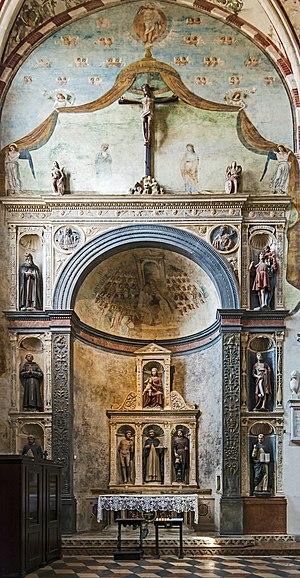
L'église Sant'Anastasia est une église gothique dominicaine située dans la vieille ville de Vérone en Italie, près du pont de pierre.